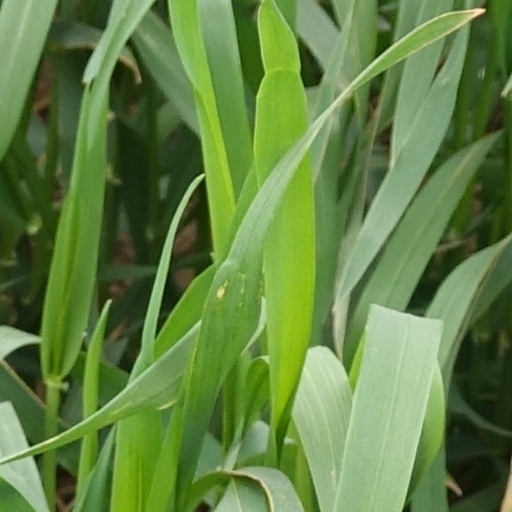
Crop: wheat